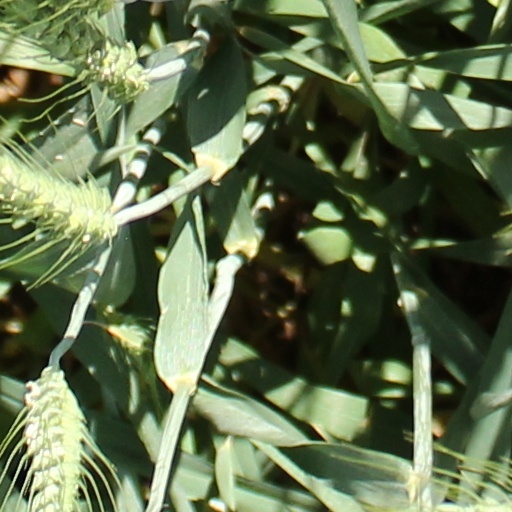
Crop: wheat